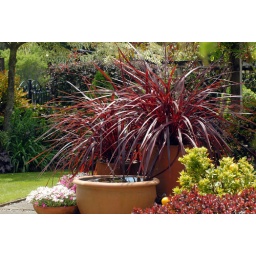
Festival Burgundy cordyline in container gardens and pots with other plants